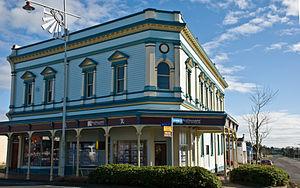
Inglewood est une localité de la région de Taranaki, située dans l’Île du nord de la Nouvelle-Zélande.